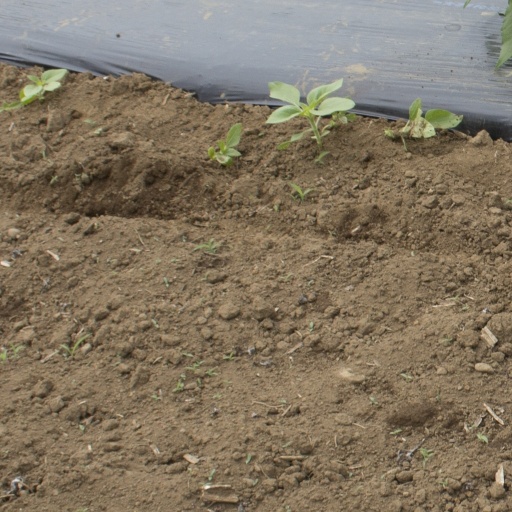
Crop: Jerusalem artichoke